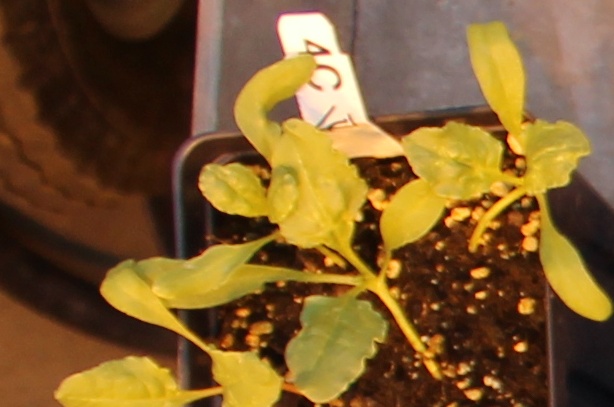
Label: Sugar beet